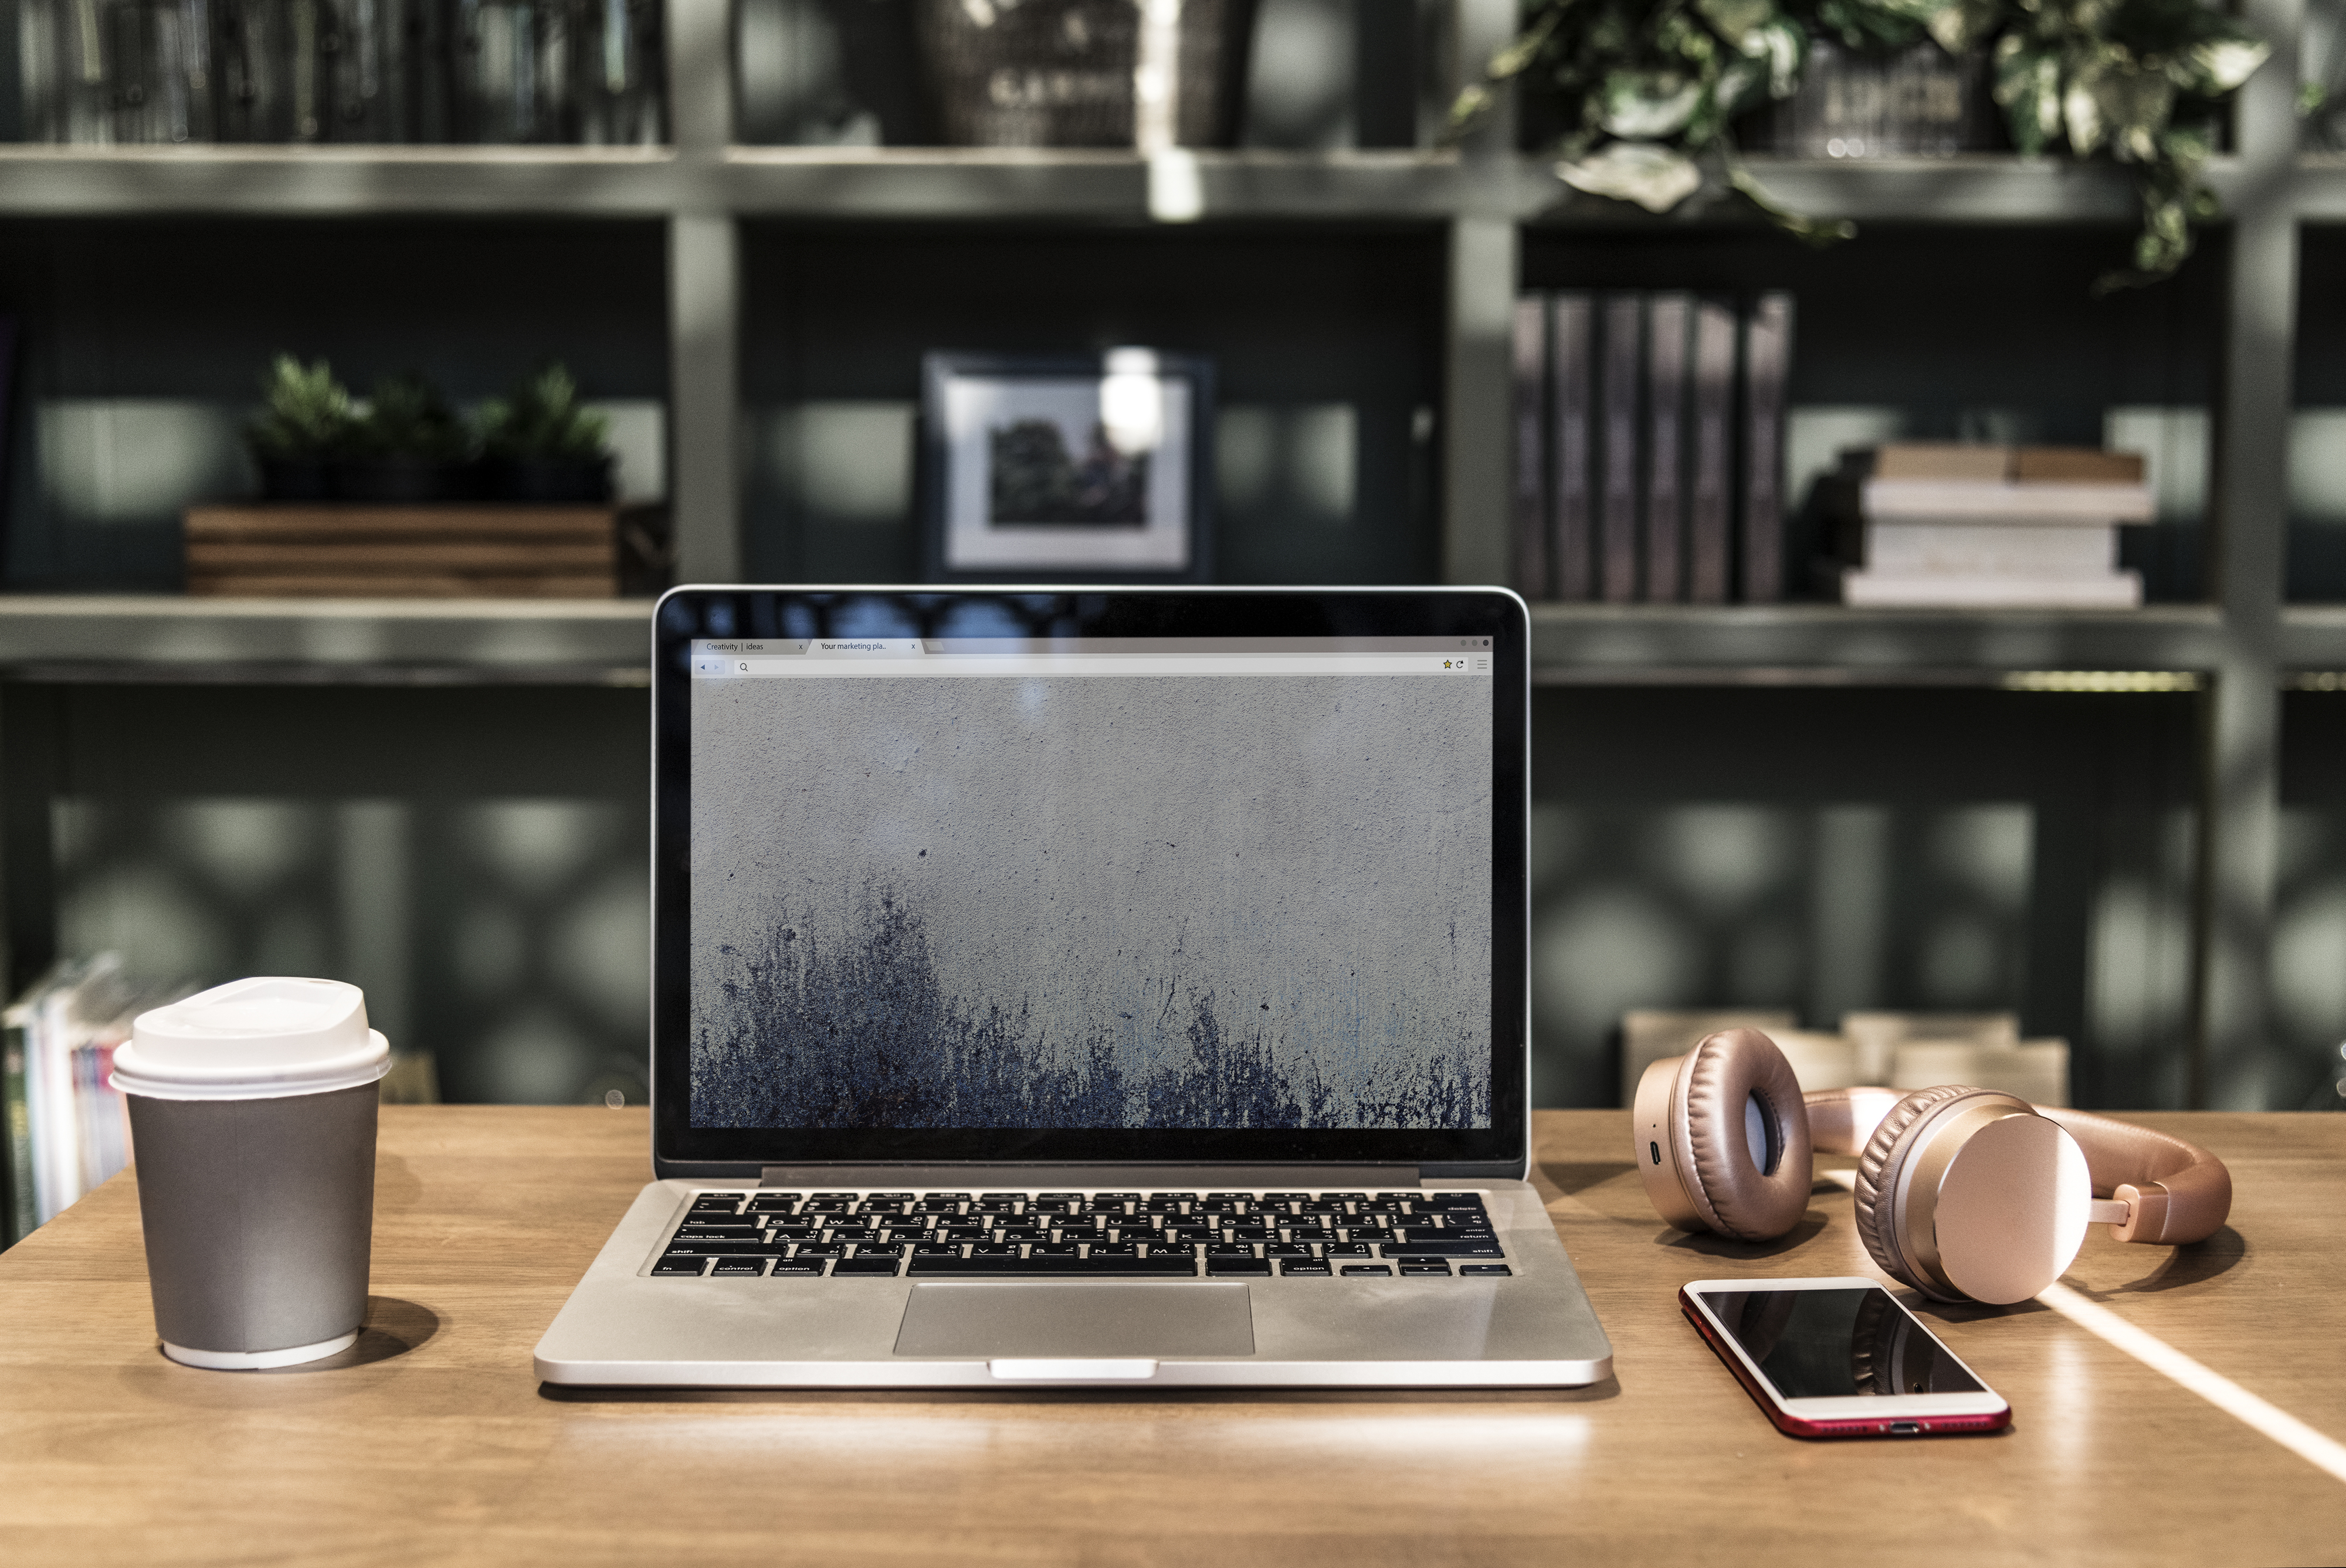
background, blank, computer, connection, copy space, coworking space, design space, desk, desktop, device, digital, display, drink, electronic, headphones, innovation, internet, laptop, lifestyle, listening, melody, mockup, monitor, music, musical, network, notebook, portable, screen, smartphone, song, sound, product, small appliance, technology, electronic device, personal computer